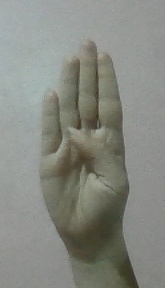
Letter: kaaf